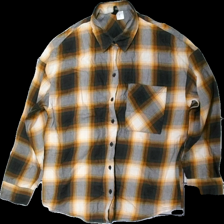
View: front
Type: Shirt
Category: Men
Brand: H&M
Brand text on label: divided
Colors: Orange, Brown, Beige, Multicolor
Material: 100% cotton
Pattern: Checkered print
Cut: Regular
Size: XXS
Season: All
Damage location: middle center
Damage 2 location: bottom center
Price range: 50-100
Recommended usage: Reuse
Description: rutig skjorta